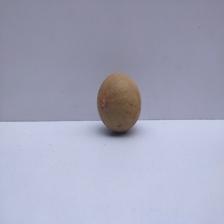
Size: Medium